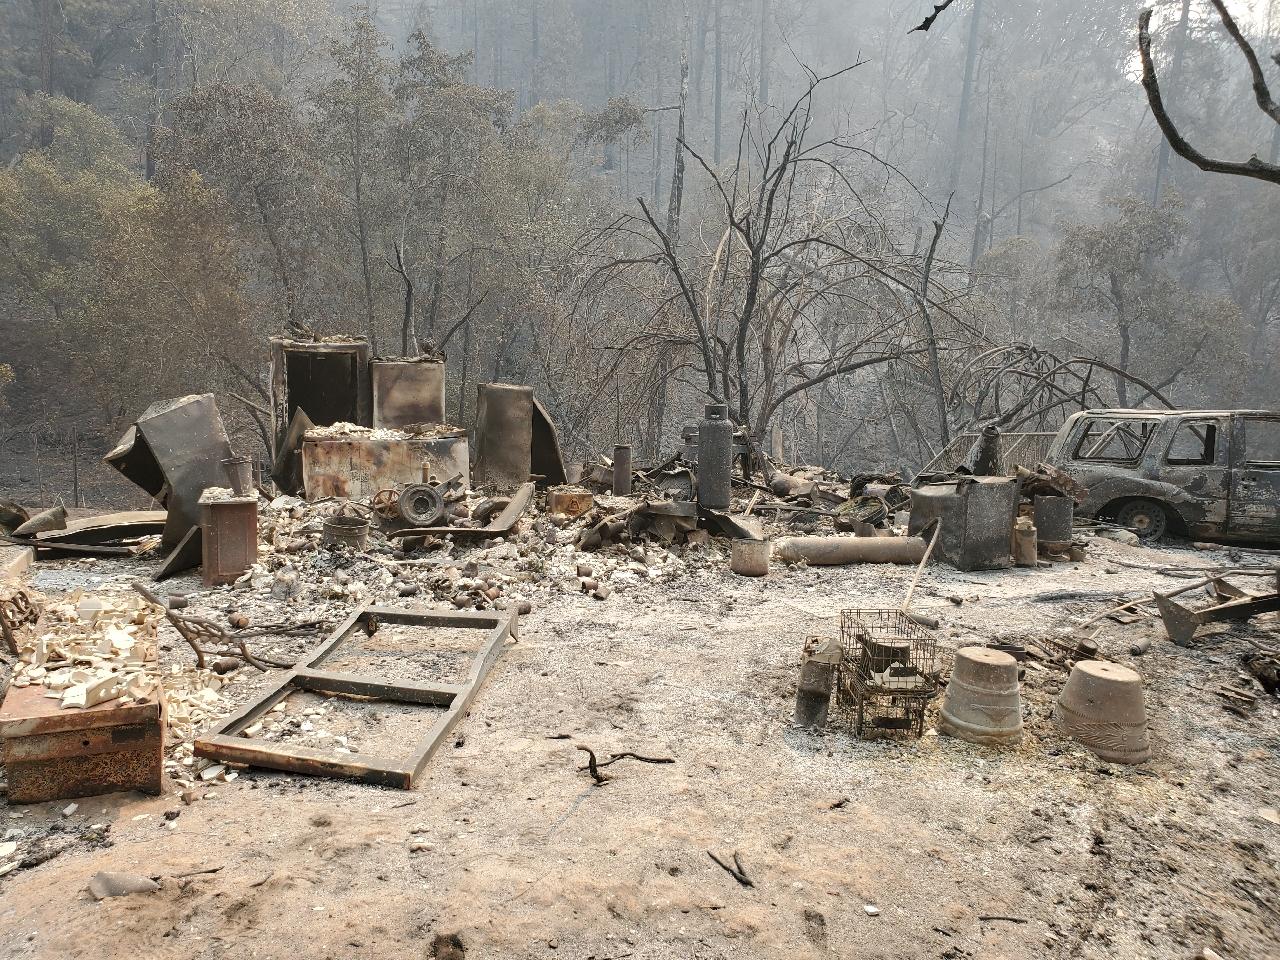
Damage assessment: destroyed